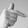
ASL letter: T